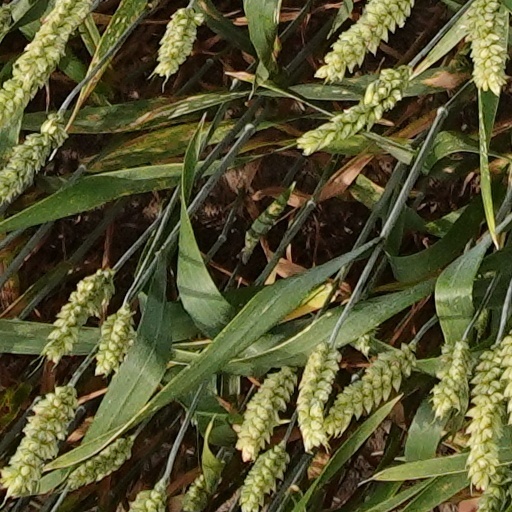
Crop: wheat